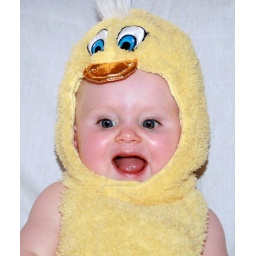
lilly jessica brown in her duck costume